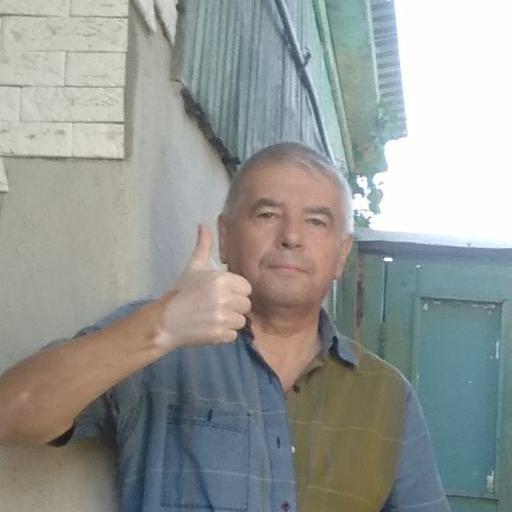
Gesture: like